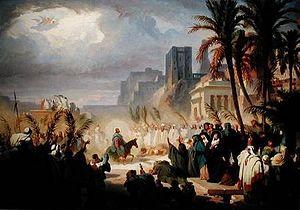
La Semaine sainte est, pour les chrétiens, la semaine précédant Pâques et la dernière partie du Carême. Elle est destinée à commémorer la Passion du Christ. Le Triduum pascal de la Passion et de la Résurrection du Christ commence le jeudi soir de cette semaine et se termine le soir du dimanche de Pâques. Ces trois jours sont le sommet de l'année liturgique car c'est par sa mort que le Christ a détruit la mort et c'est en ressuscitant qu'il a restauré la vie.
Félix Louis Leullier, né Louis Félix Leullier à Paris le 14 novembre 1811 et mort à Paris 10ᵉ le 23 février 1882, est un peintre de scènes religieuses français. Il est inhumé au cimetière du Père-Lachaise dans la 42ᵉ division.